Progressivism in the United States

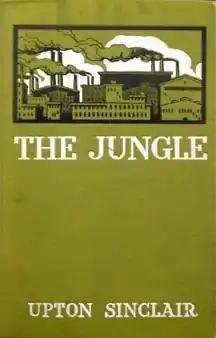
Upton Sinclair's "The Jungle" exposed Americans to the horrors of the Chicago meatpacking plants.

Progressives fought for women's suffrage to purify the elections using supposedly purer female voters. Progressives in the South supported the elimination of supposedly corrupt black voters from the election booth. Historian Michael Perman says that in both Texas and Georgia "disfranchisement was the weapon as well as the rallying cry in the fight for reform". In Virginia, "the drive for disfranchisement had been initiated by men who saw themselves as reformers, even progressives".